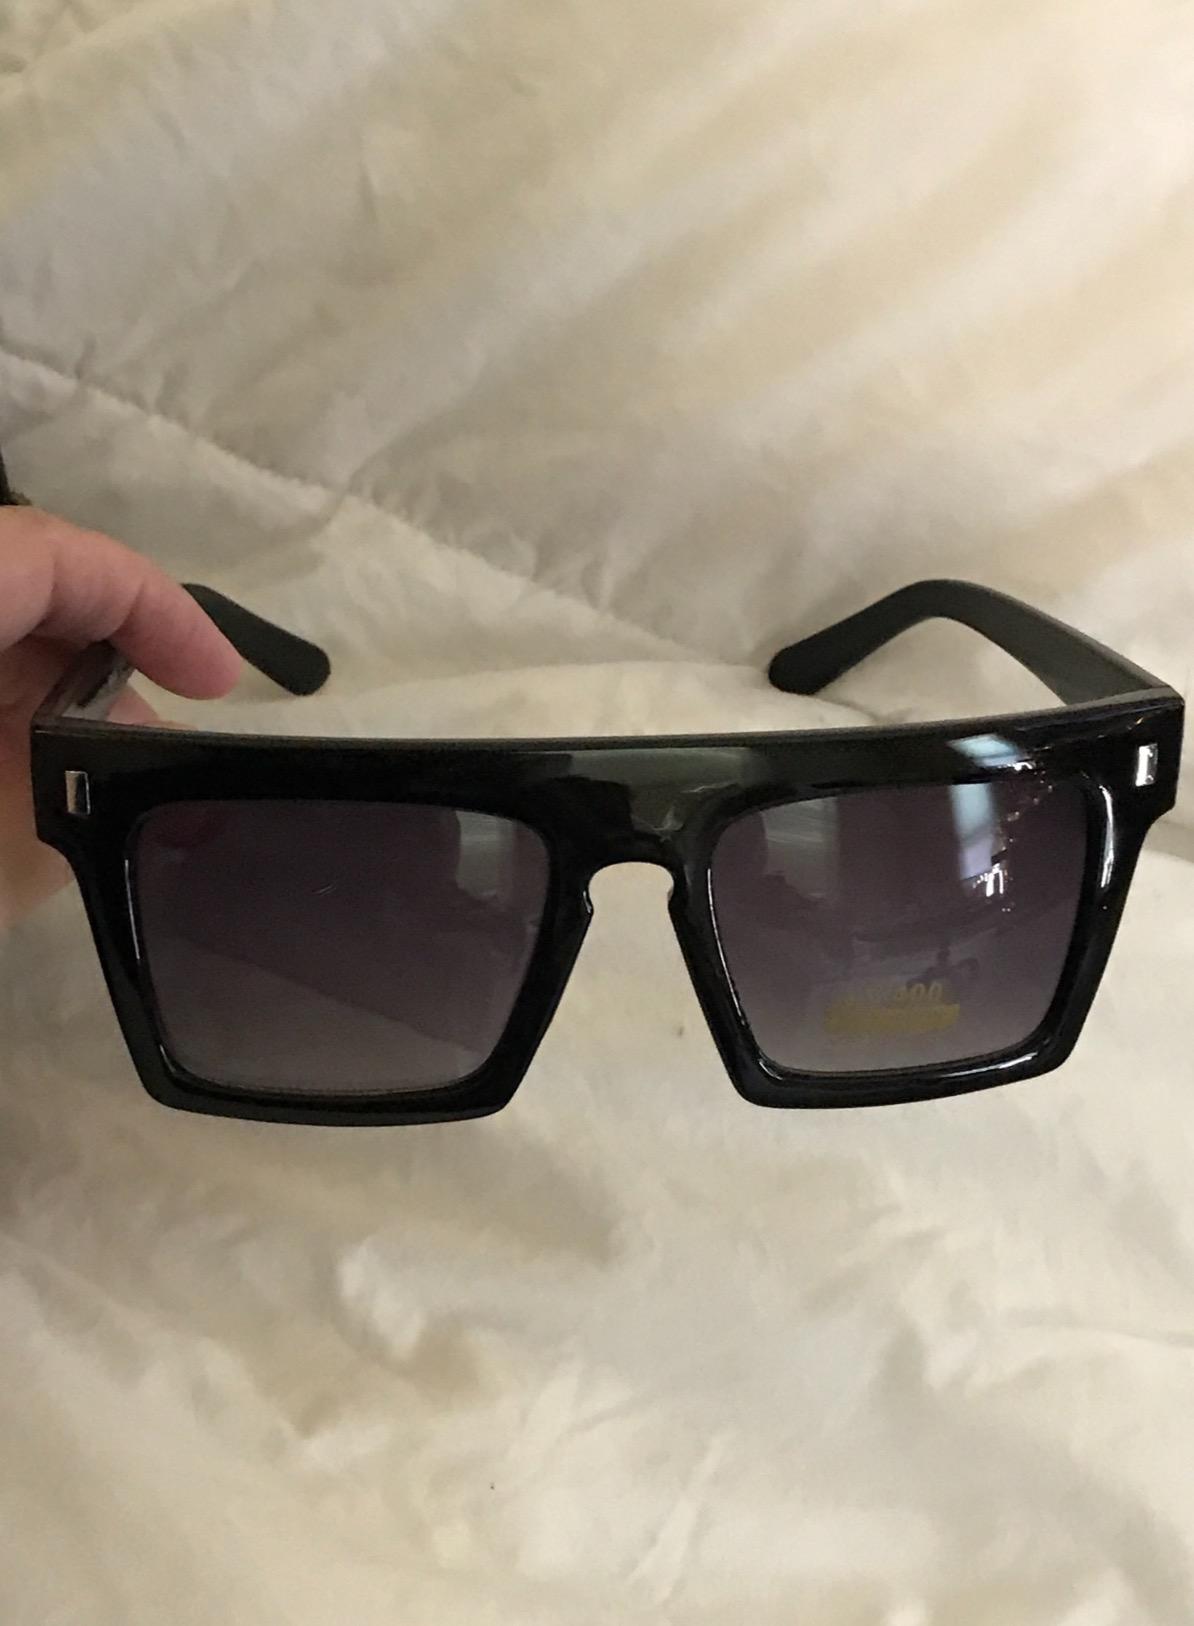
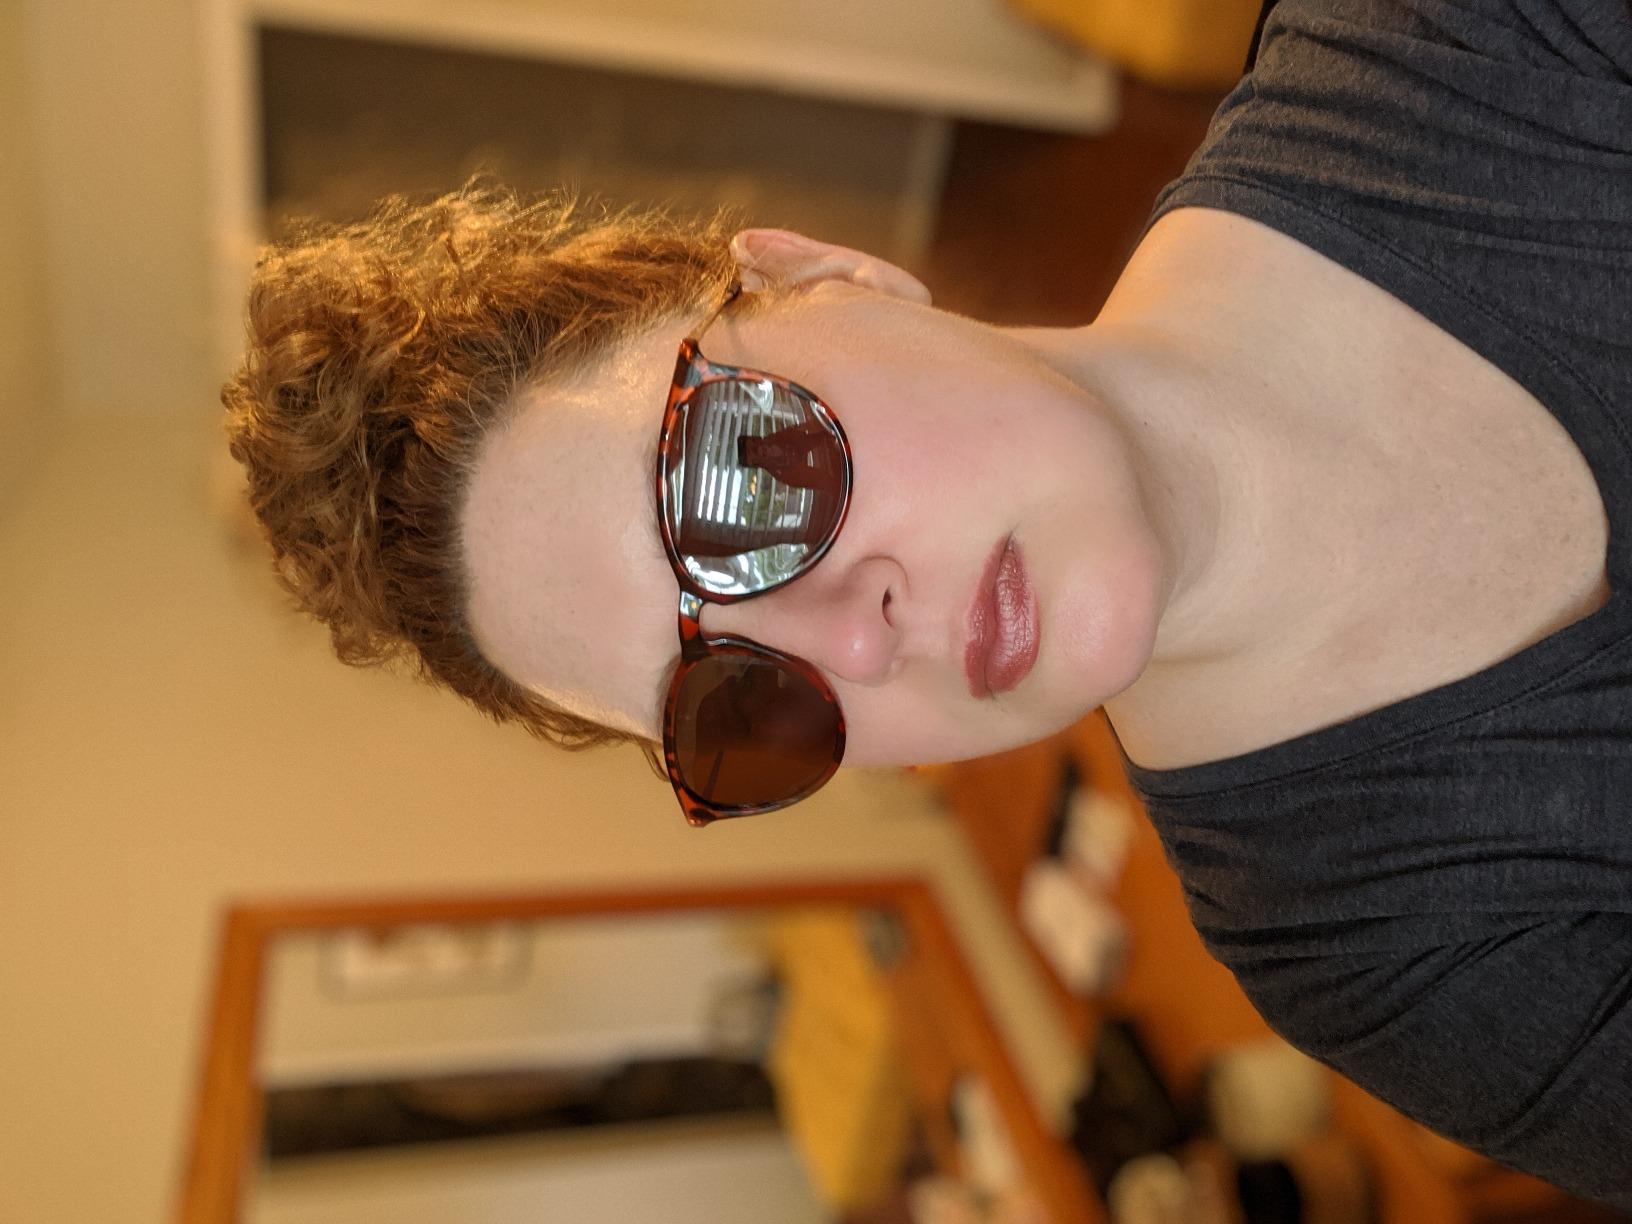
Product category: accessories_sunglasses
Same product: no